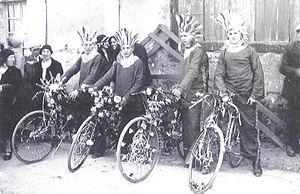
Fête des conscrits dans la Sarthe au début des années 1930
Un conscrit est un jeune homme appelé sous les drapeaux pour effectuer son service national.